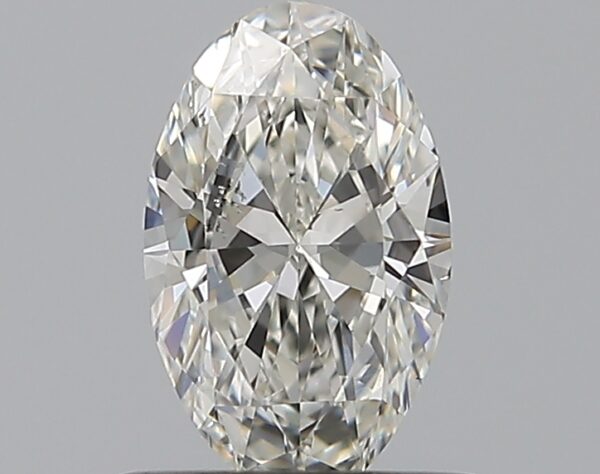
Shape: oval
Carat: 0.52
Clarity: VS2
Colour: H
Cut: EX
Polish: EX
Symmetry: VG
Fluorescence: N
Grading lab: GIA
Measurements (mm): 7.05 x 4.41 x 2.61